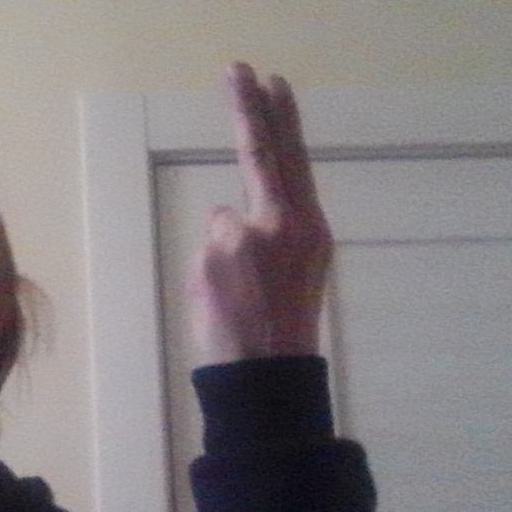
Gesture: two_up_inverted